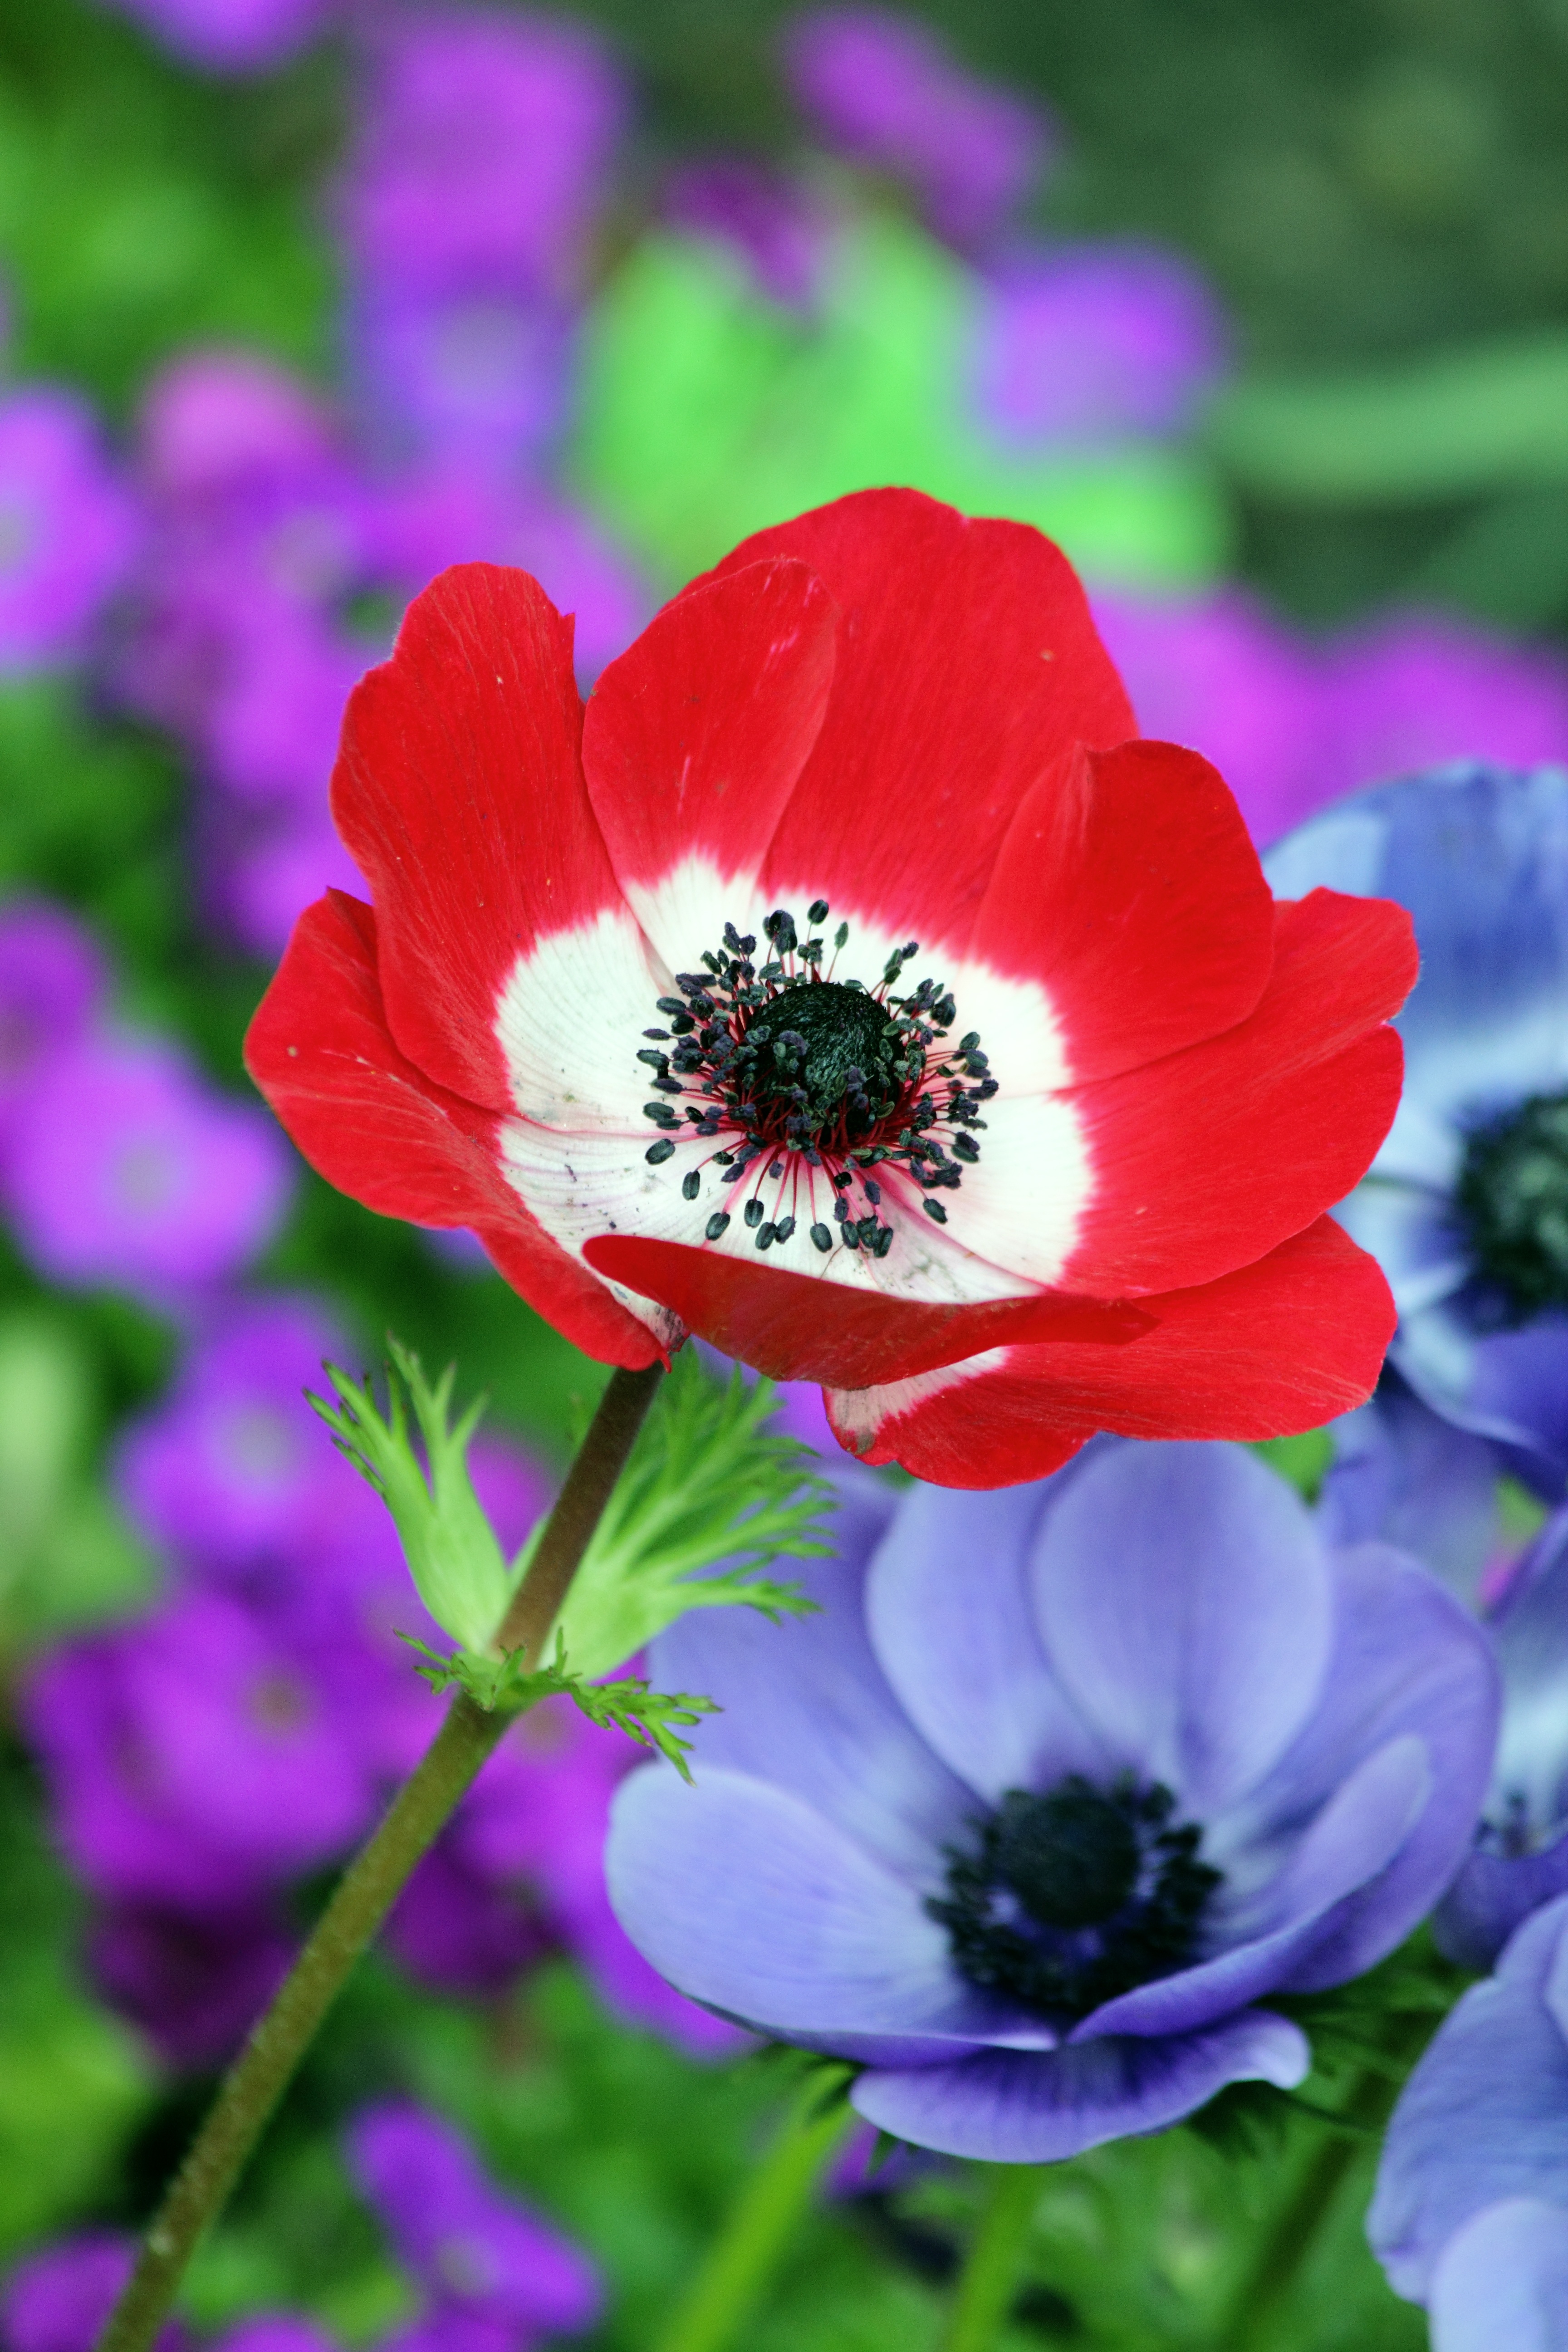
nature, blossom, plant, flower, petal, bloom, pollen, spring, red, colourful, macro, blue, colorful, flora, botanical, plants, florist, wildflower, flowers, outdoors, petals, bright, poppy, poppies, anemone, floristry, macro photography, flowering plant, annual plant, land plant, garden cosmos